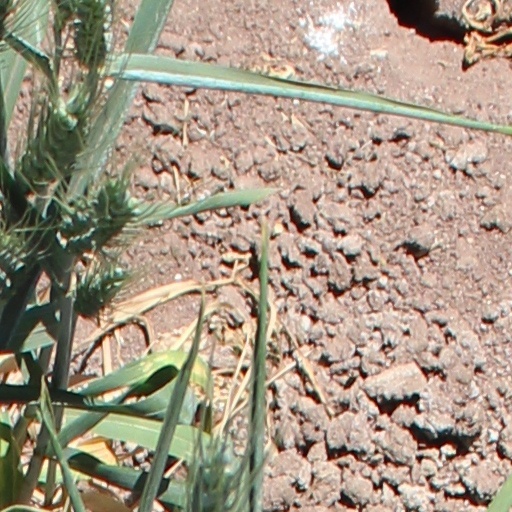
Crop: wheat